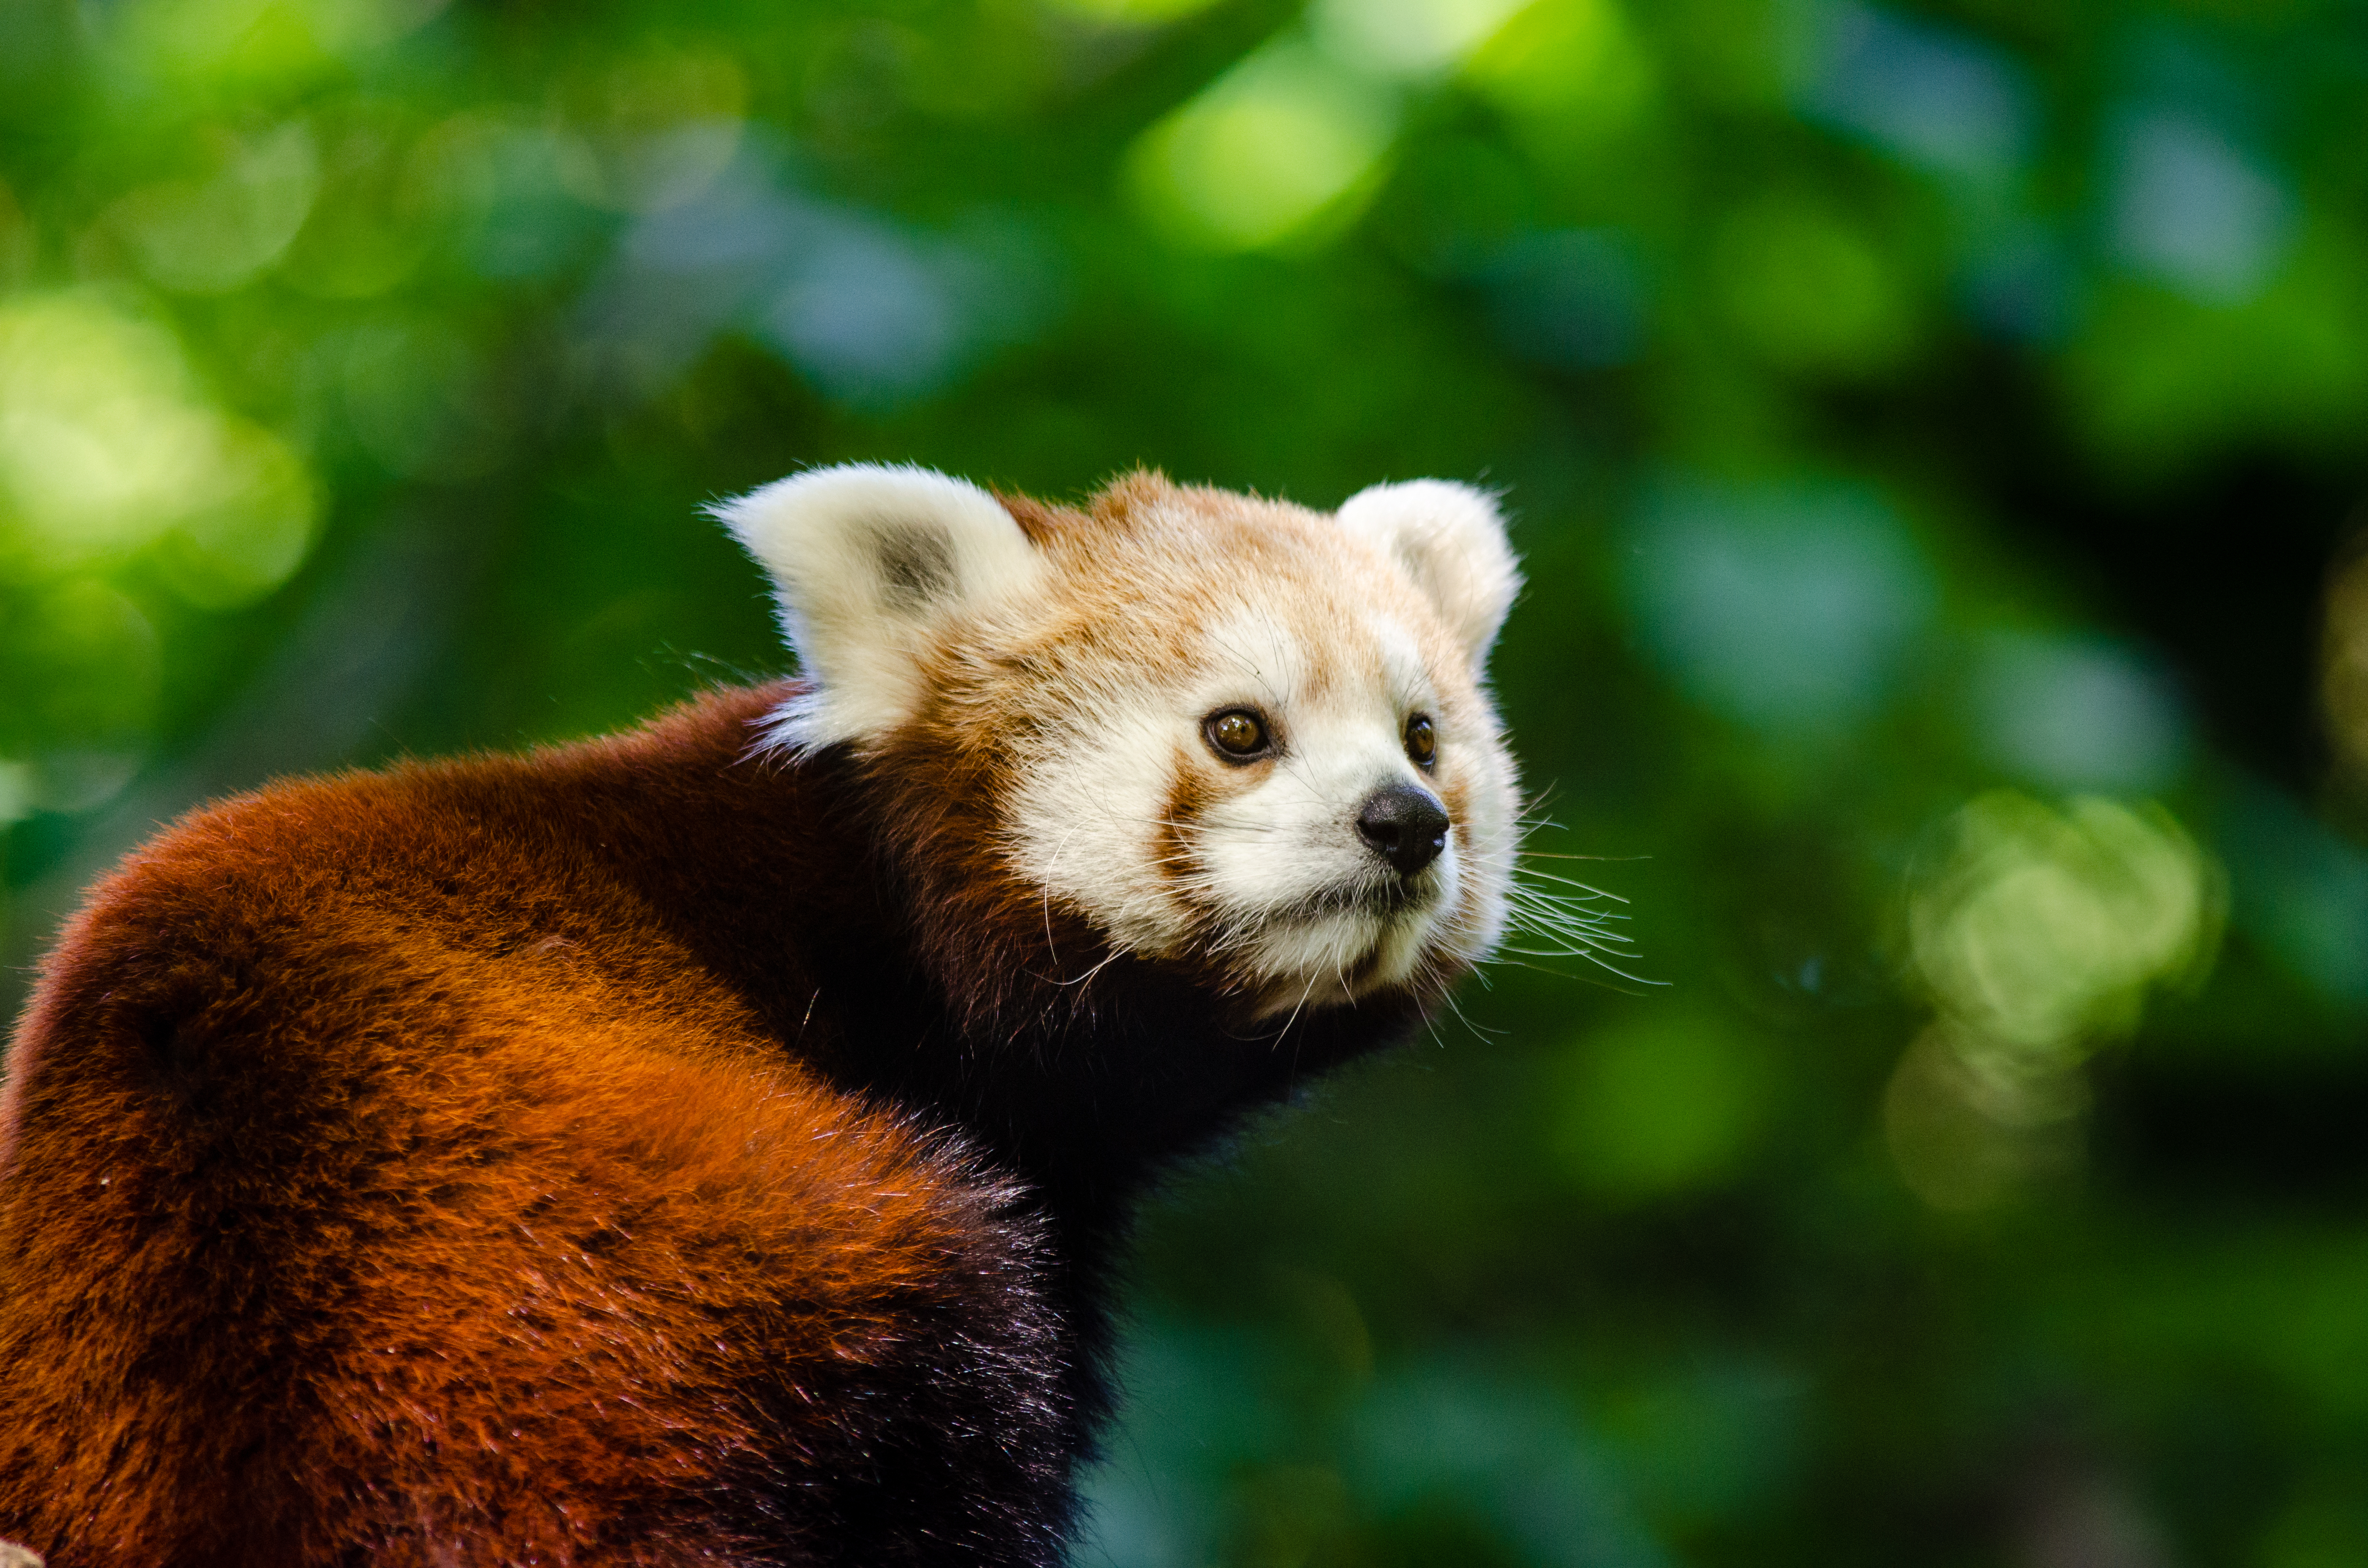
tree, bokeh, sweet, animal, cute, female, wildlife, zoo, young, green, red, mammal, nikon, fauna, red panda, panda, whiskers, endangered, vertebrate, germany, deutschland, tier, ss, adorable, d7000, roter, kleiner, niedlich, sues, suess, species, bedrohte, tierart, tierpark, weiblich, jungtier